2012 Republican Party presidential debates and forums

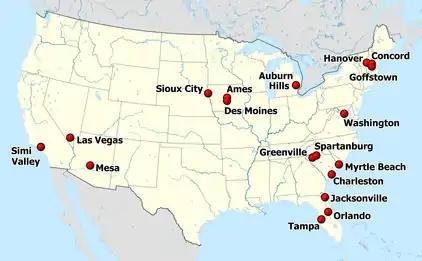
Eighteen cities hosted Republican debates in the 2012 presidential election cycle. Goffstown, NH and Tampa, FL each hosted two debates, for a total of twenty nationwide.

The first Republican debate was at the Peace Center in Greenville, South Carolina. It was broadcast live for 90 minutes on Fox News, FoxNews.com, and Fox News Radio. Most of the candidates who had announced their runs at that time participated in the debate, being Herman Cain, Gary Johnson, Ron Paul, Tim Pawlenty, and Rick Santorum, making this debate the one with the fewest candidates present, with only five.